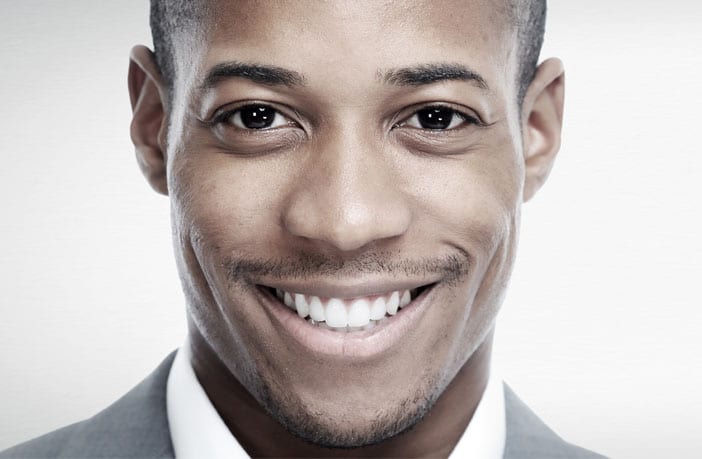
Label: Colored